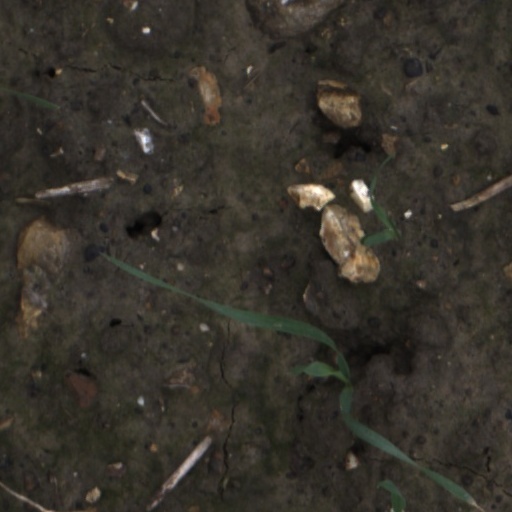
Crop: wheat